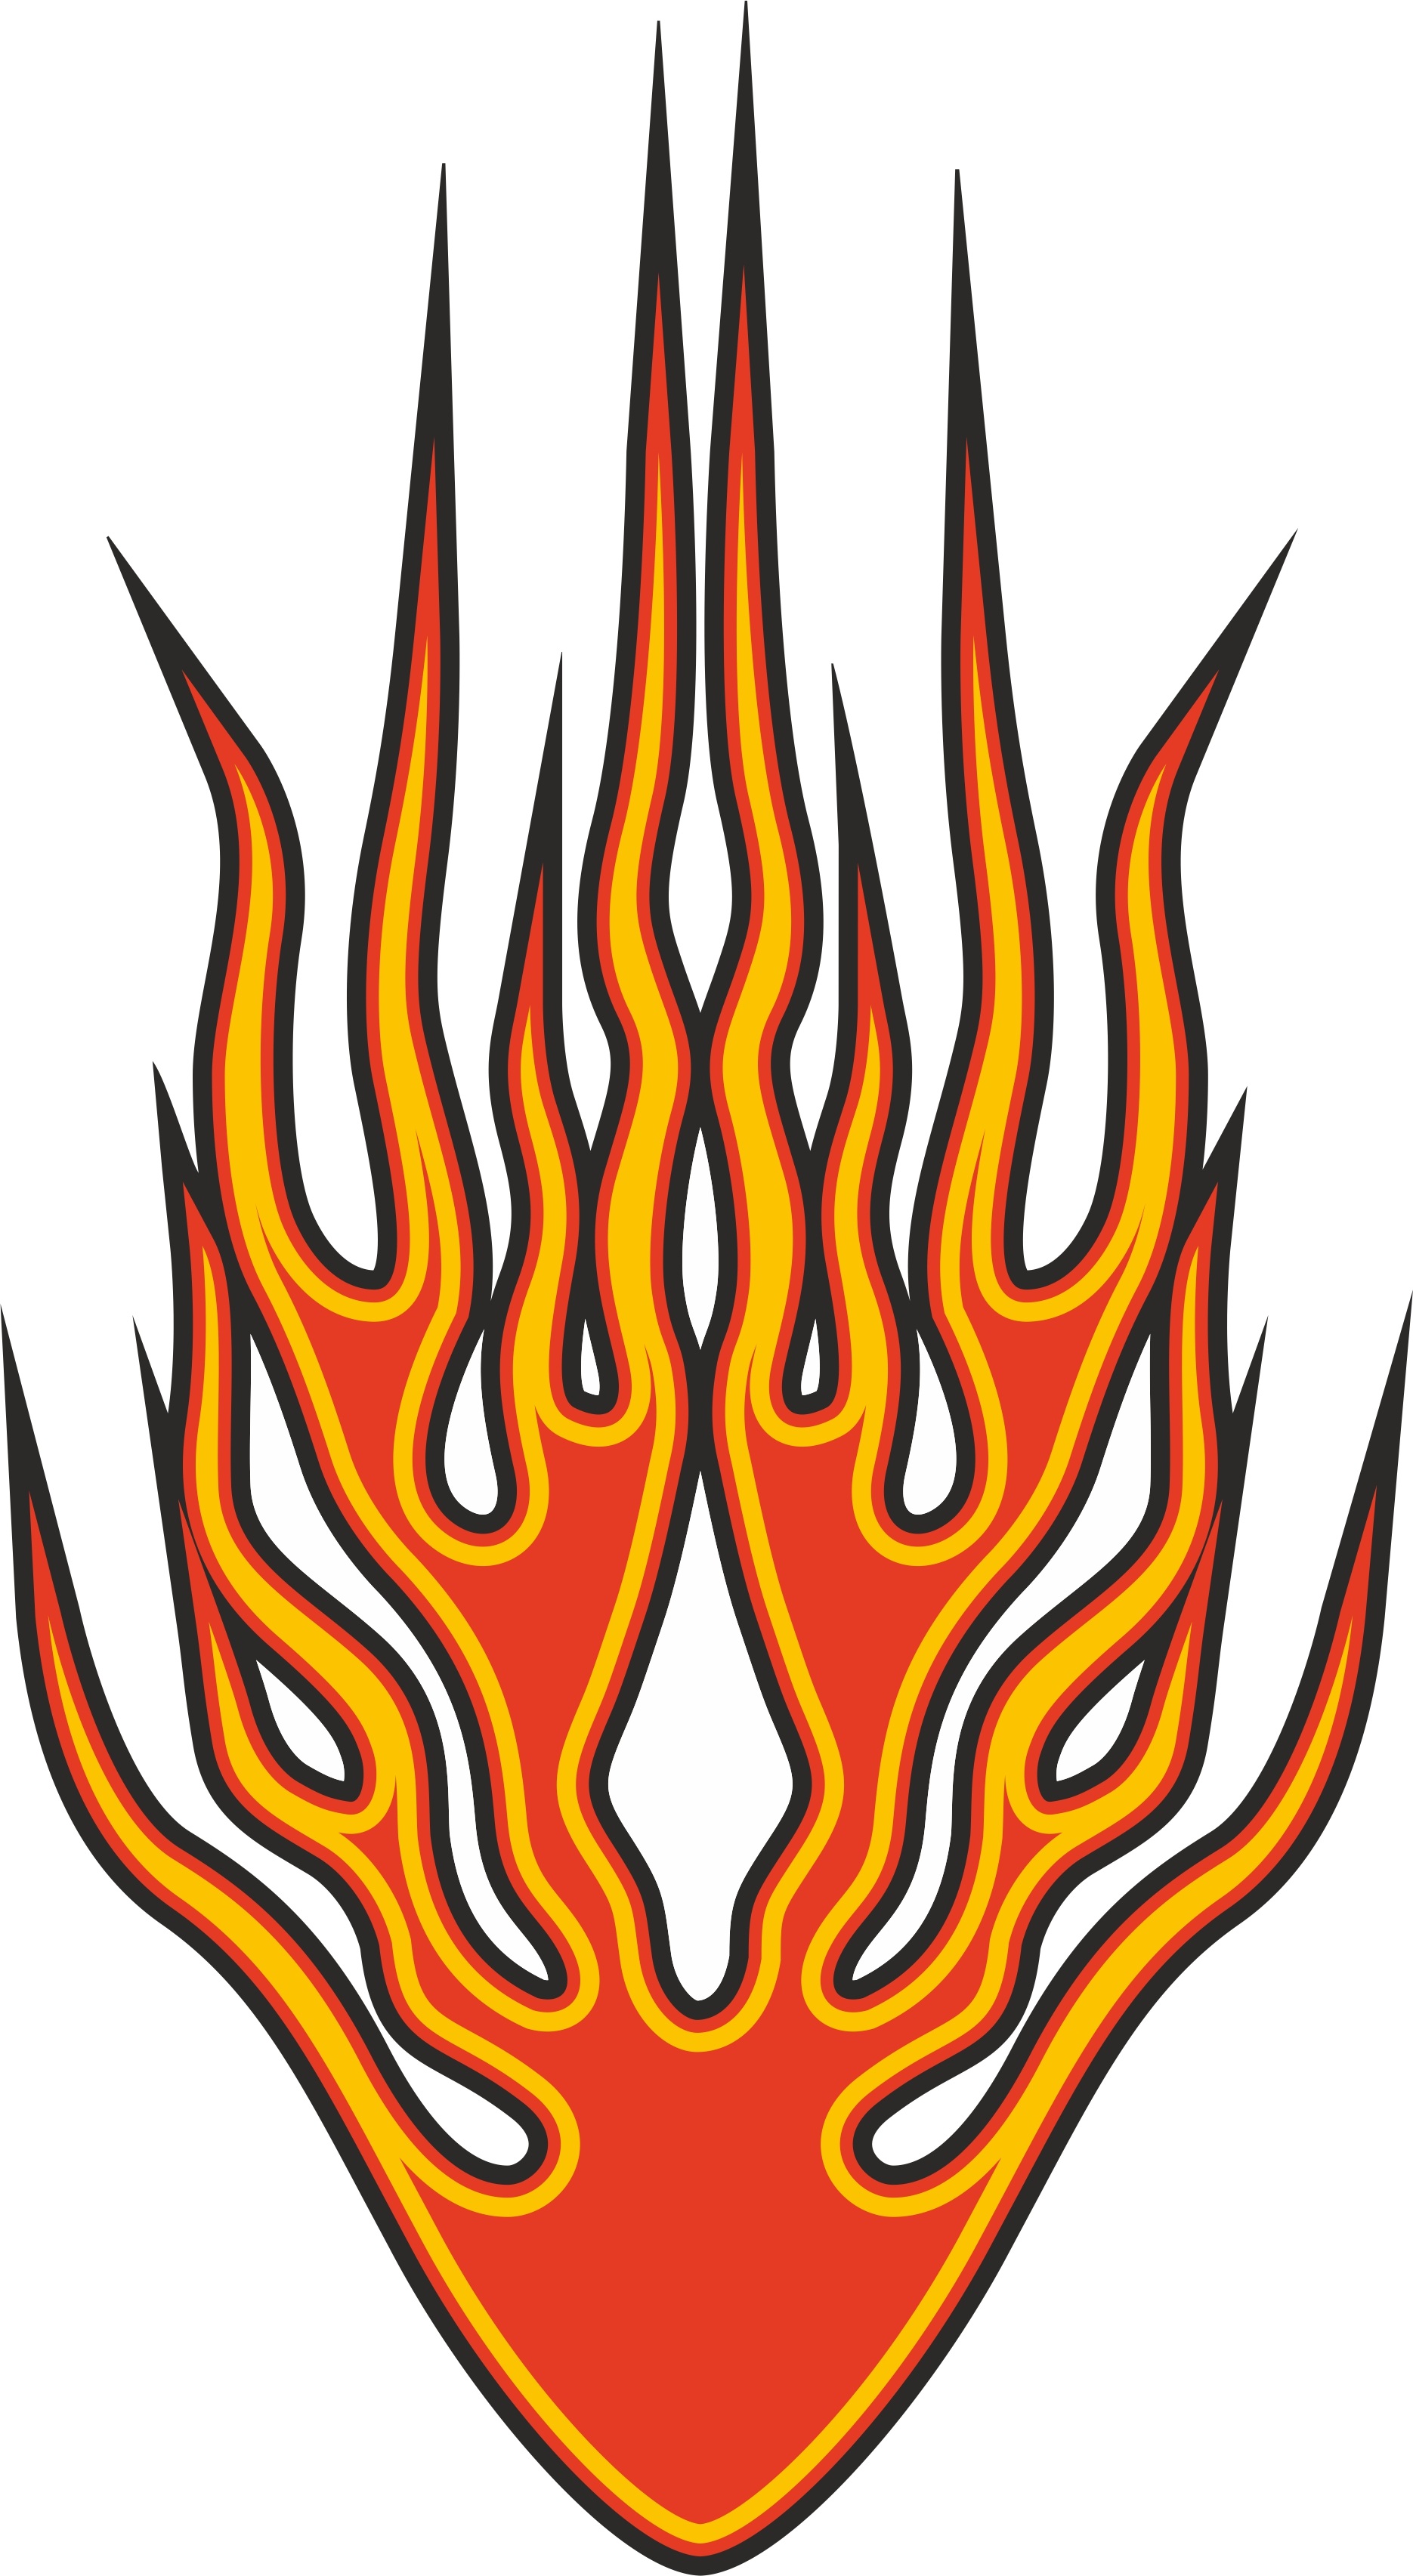
wing, pattern, line, symbol, auto, artwork, product, font, symmetry, patterns, motorcycles, graphics, clip art